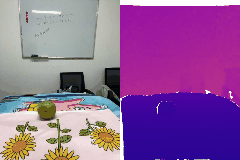
Label: pear